History of anarchism

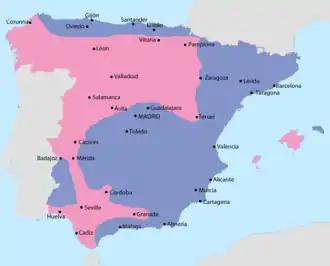
Map of Spain in September 1936 with republican/anarchist control depicted in purple

The Spanish Revolution of 1936 was the first and only time that libertarian socialism became an imminent reality. It stood on the ground of a strong anarchist movement in Spain that dated back to the 19th century. Anarchist groups enjoyed broad social support particularly in Barcelona, Aragon, Andalusia, Levante. Anarchism in Spain leaned towards syndicalism and this yielded to the formation of the Confederación Nacional del Trabajo (CNT) in 1910. The CNT declared that its aim was a libertarian communist society and was organising strikes all over Spain. The Federación Anarquista Ibérica (FAI) was founded later to keep CNT on a "pure" anarchist path amidst dictator Miguel Primo de Rivera's crackdown on labour movements. The Second Spanish Republic was pronounced in 1931 and brought to power a Republican–Socialist alliance. But instead of the high hopes of the CNT (mostly among "gradualists") and others, the repression of the labour movement continued. FAI gained more control of CNT.